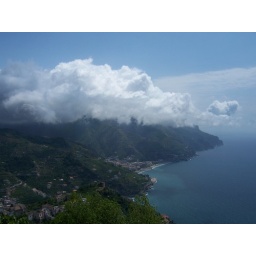
A cloud over the coast at about eye level to our hotel